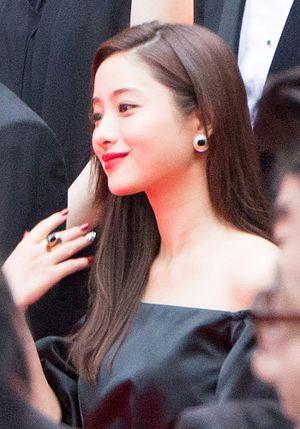
Satomi Ishihara, de son vrai nom Kuniko Ishigami, est une actrice japonaise née à Tokyo le 24 décembre 1986.